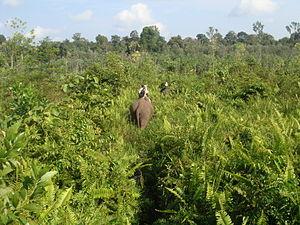
Le parc national de Tesso Nilo est un parc national d'Indonésie situé dans la province de Riau dans l'île de Sumatra. Il a été déclaré parc national par le gouvernement indonésien en 2004. Sa superficie est de 385 km², mais il a été décidé de l'étendre à 1 000 km².